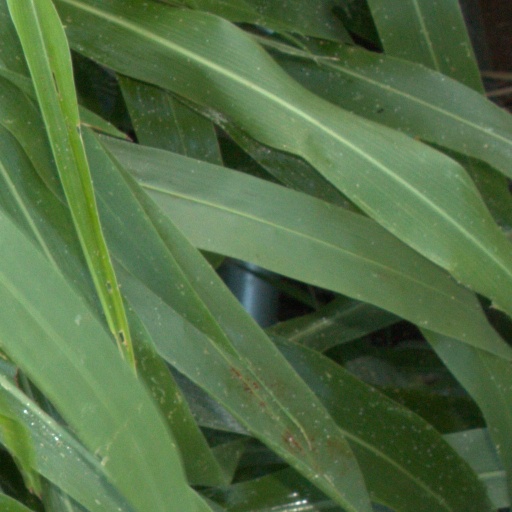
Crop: sorghum